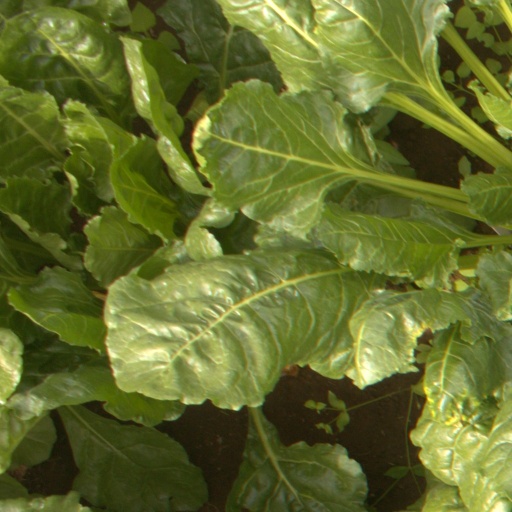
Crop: sugar beet